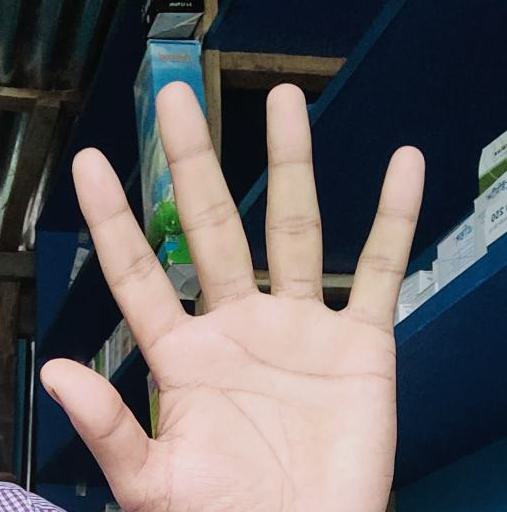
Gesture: palm